Baba Marta Beach

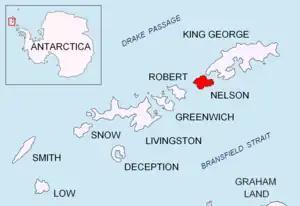
Location of Nelson Island in the South Shetland Islands

Baba Marta Beach is the ice-free beach on the south coast of Nelson Island in the South Shetland Islands, Antarctica, extending 1.8 km eastwards from Ross Point. Its surface area is 43 ha. The area was visited by early 19th century sealers.